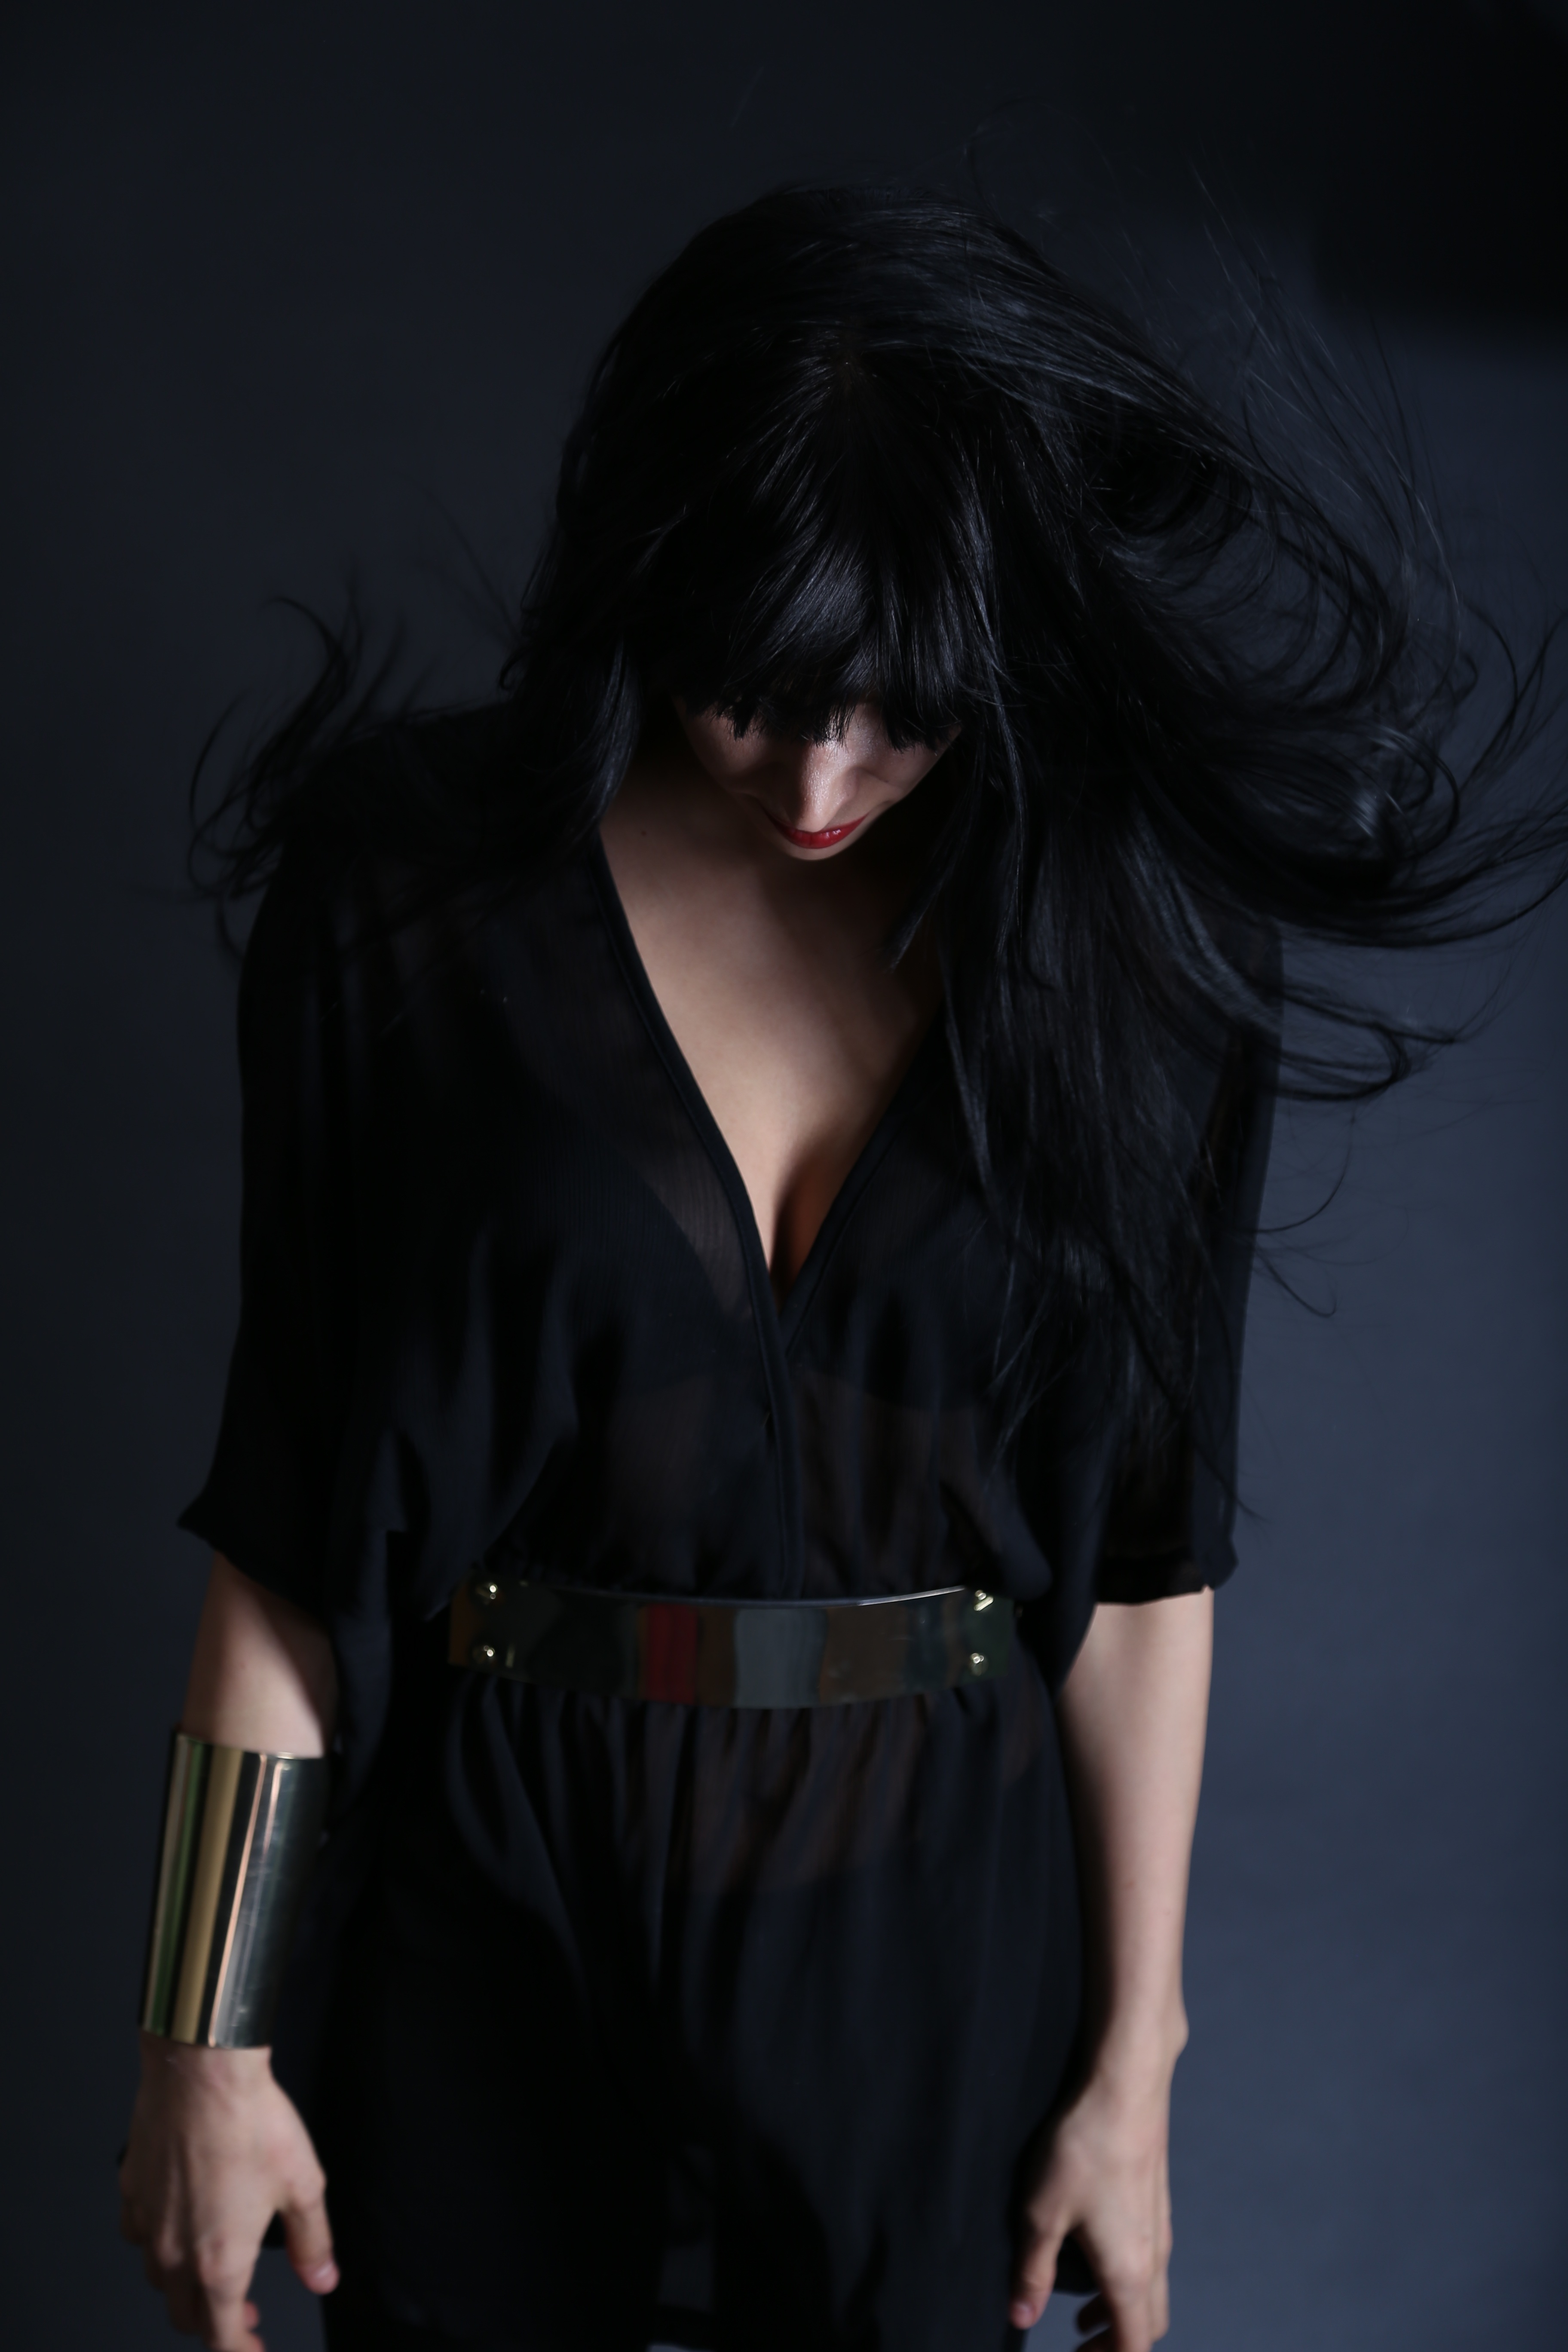
person, girl, woman, hair, wind, dark, female, brunette, portrait, model, young, metal, darkness, fashion, clothing, black, hairstyle, long hair, black hair, figure, head, cuff, down, photo shoot, brown hair